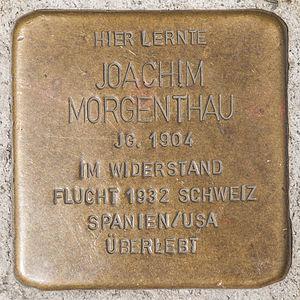
Hans Joachim Morgenthau, né en Allemagne et émigré aux États-Unis, est un théoricien des relations internationales connu pour son approche académique, définie comme réaliste. Il est en outre juriste et consultant en politique étrangère au sein de plusieurs administrations américaines.